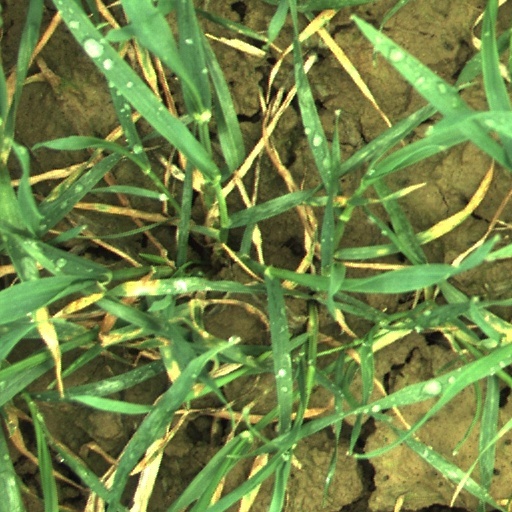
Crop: wheat